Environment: real
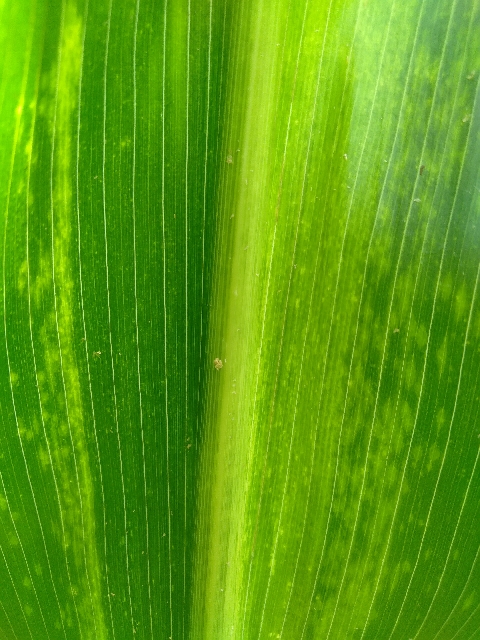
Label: lethal_necrosis